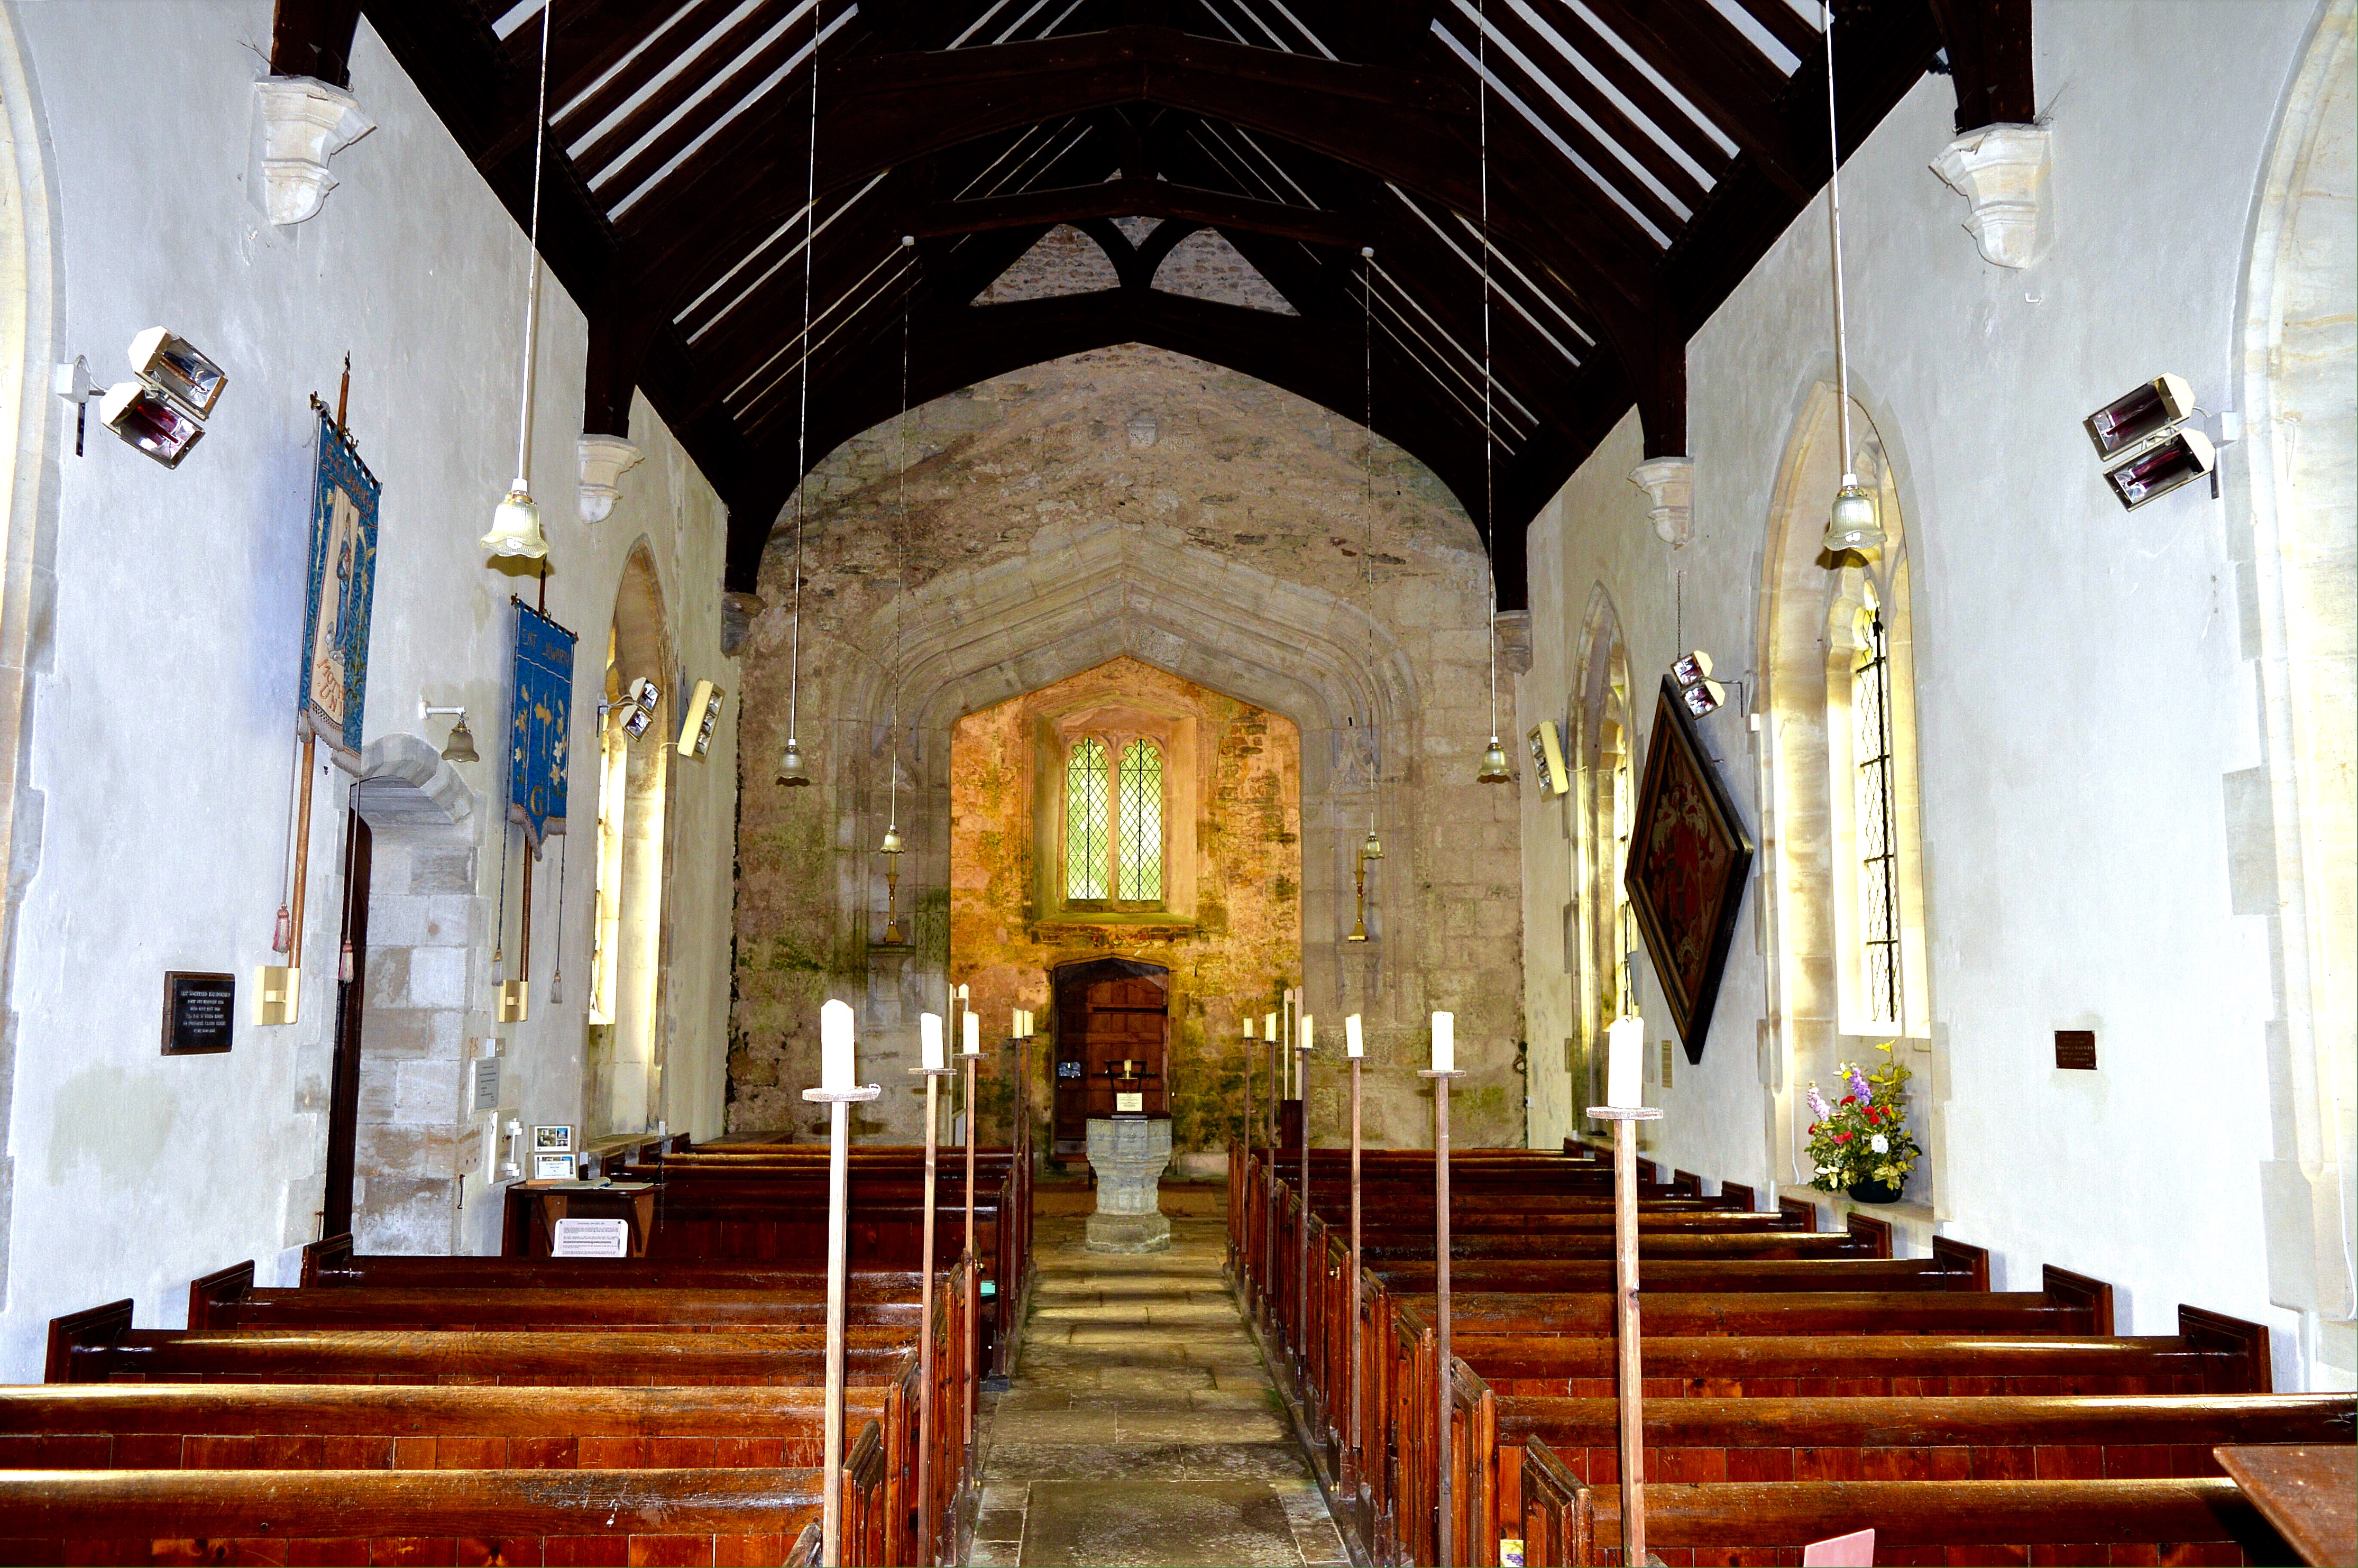
light, architecture, wood, white, interior, window, roof, building, stone, explore, arch, ceiling, indoor, church, cathedral, chapel, nikon, place of worship, aisle, font, candles, pews, walls, marble, shrine, synagogue, worship, inexplore, seats, nikkor, dorset, lulworth, nikond3200, lulworthestate, purbeckmarble